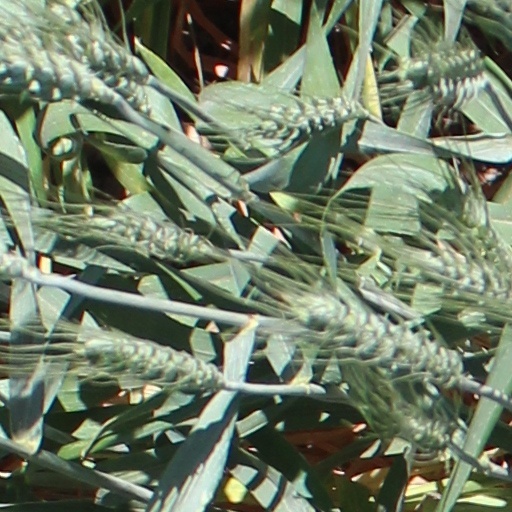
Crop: wheat